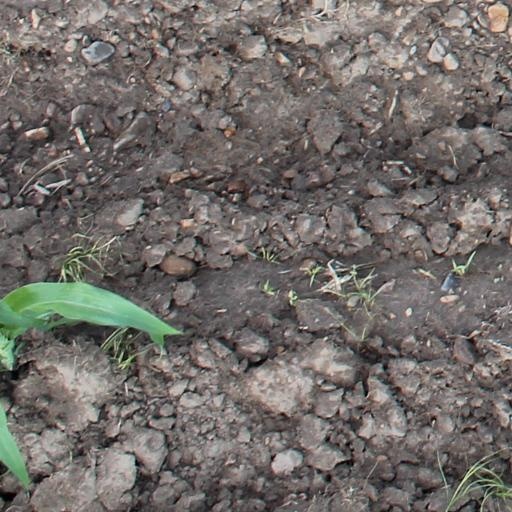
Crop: maize; corn